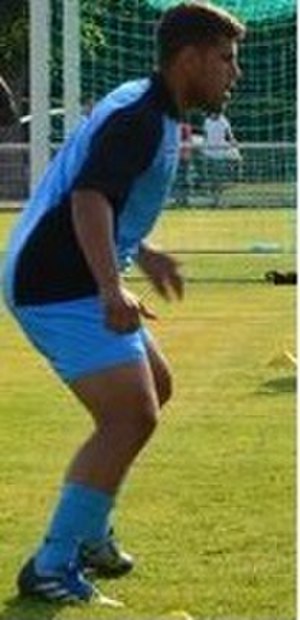
Bryan Bergougnoux
Bryan Bergougnoux er en fransk fodboldspiller, der spiller som angriber hos Ligue 2-klubben Tours i hjemmelandet Frankrig. Han har tidligere optrådt for Olympique Lyon og Toulouse FC i sit hjemland.